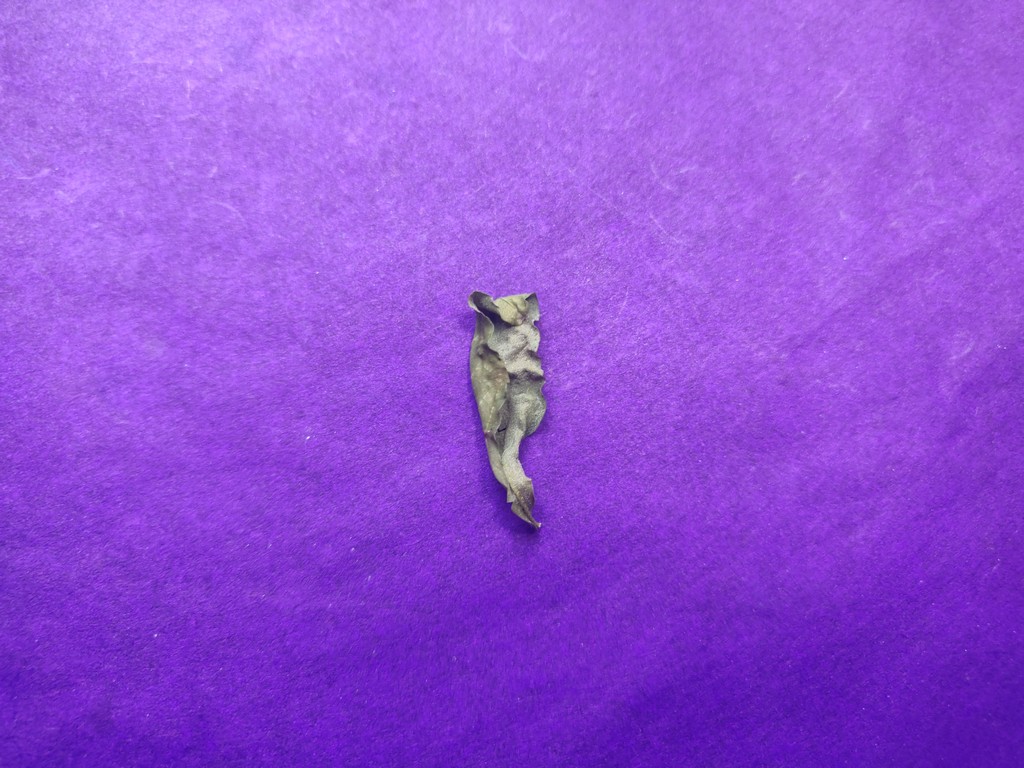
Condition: Dried
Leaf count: single
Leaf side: unknown